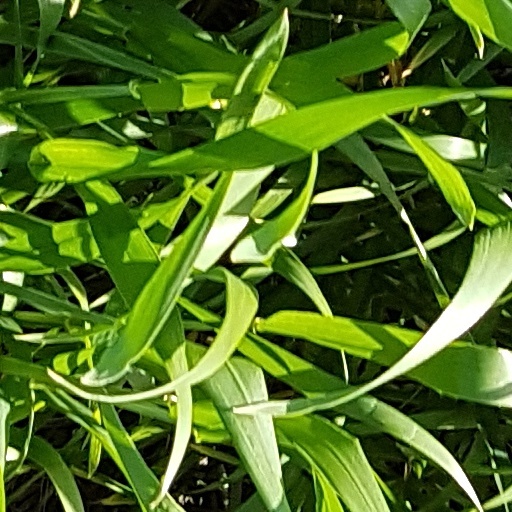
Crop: wheat